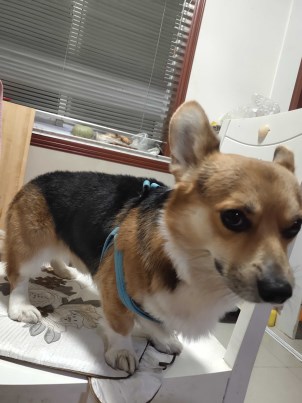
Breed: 2909-n000116-Cardigan